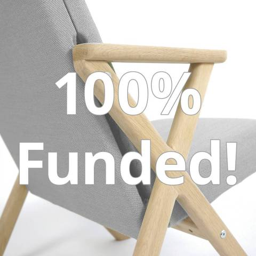
close call , but we made it !